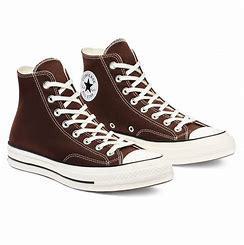
Brand: Converse
Model: Chuck Taylor All Star 70 Hi